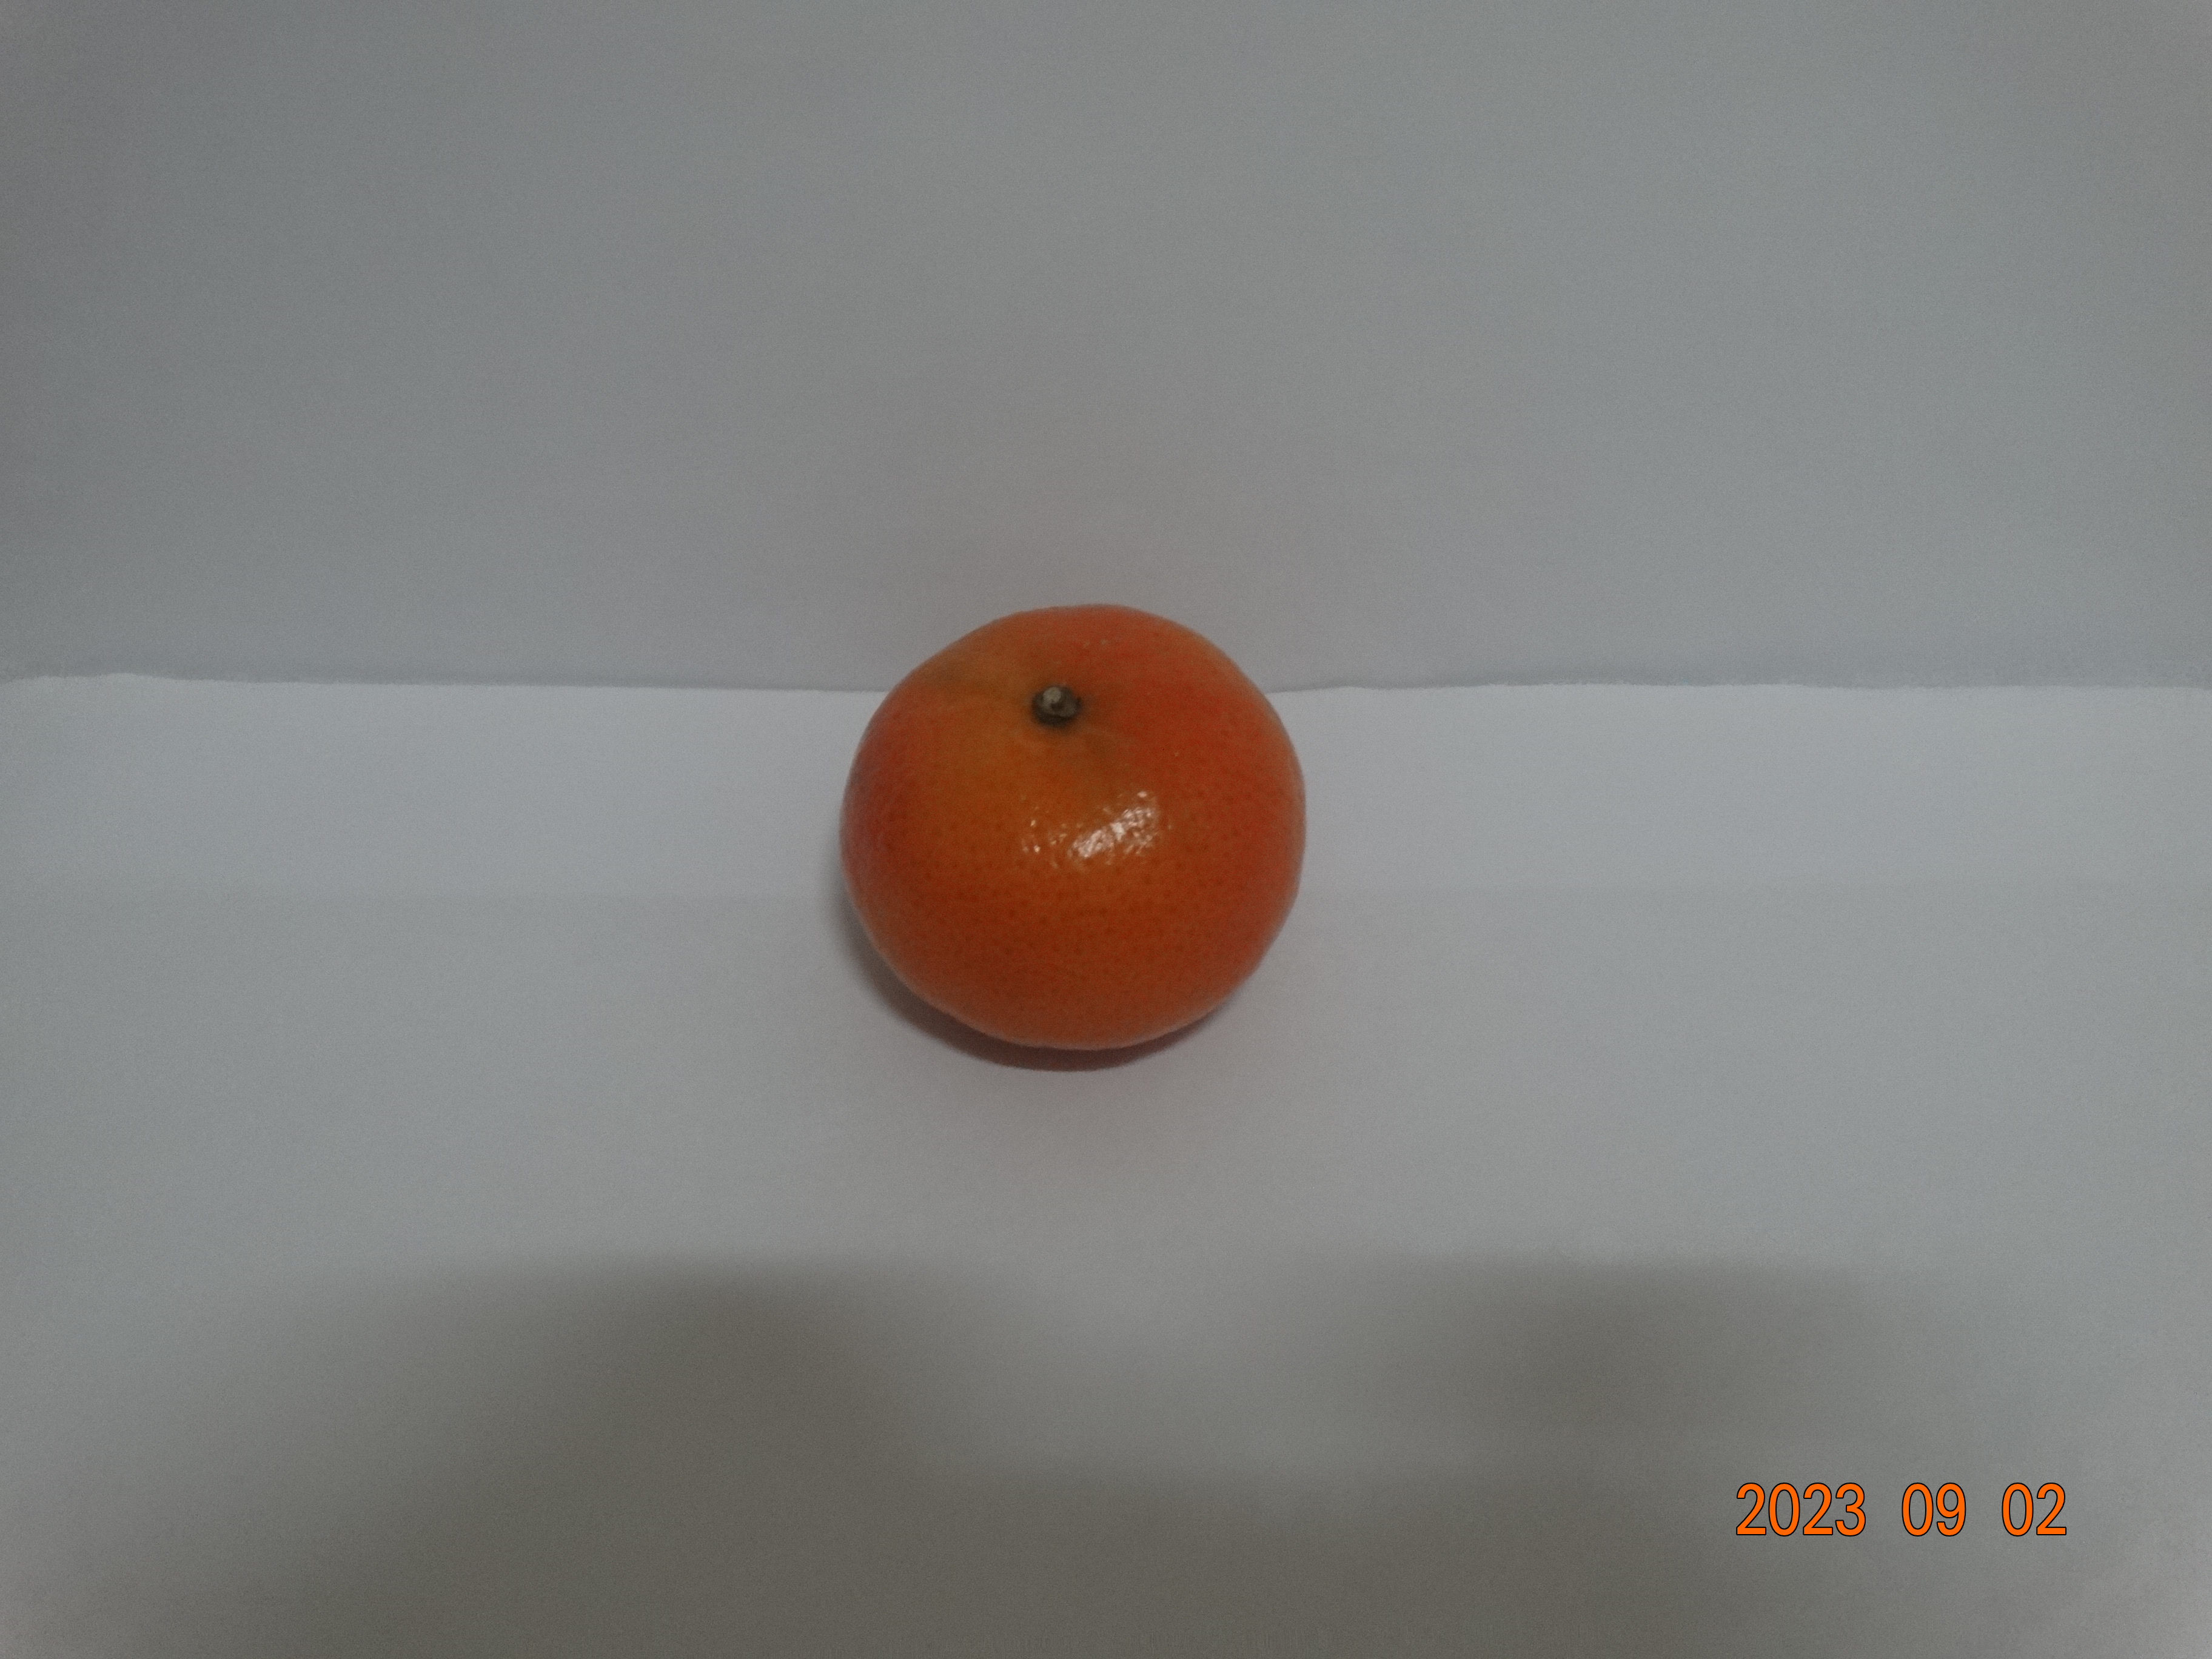
Citrus fruit variety: tangerine